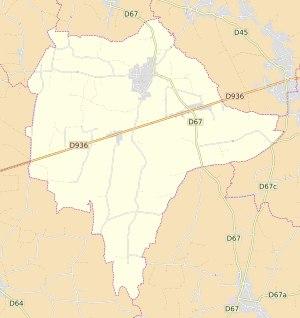
Montracol est une commune française, située dans le département de l'Ain en région Auvergne-Rhône-Alpes.